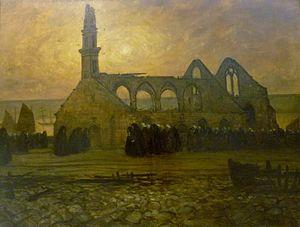
Il s'agit de la chapelle Notre-Dame de Rocamadour à Camaret-sur-Mer.
La chapelle Notre-Dame-de-Rocamadour est une chapelle catholique située à Camaret-sur-Mer dans le Finistère, en France.
Charles Cottet, né au Puy-en-Velay le 12 juillet 1863, et mort à Paris le 20 septembre 1925, est un peintre et graveur français.